William B. Travis

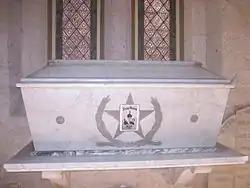
Cathedral of San Fernando sarcophagus with images of Travis, Bowie and Crockett

A year after the battle, acting upon orders from General Felix Huston, Colonel Juan Seguín oversaw the reclamation of the abandoned ashes of the Alamo defenders from three sites. On March 28, 1837, an official public ceremony was conducted to give a Christian burial to the ashes. It was believed they were buried in the vicinity of the Alamo, but their exact location was forgotten over time. When San Antonio's Cathedral of San Fernando was being renovated for a new altar during the Texas 1936 centennial, human remains believed to be those of the Alamo defenders were found. Because of discrepancies in various accounts in the ensuing century after the burial, public opinion was divided about whether or not these were the remains of the defenders. The recovered ashes were re-interred in a marble sarcophagus inside the cathedral, purportedly containing the bones of Travis, Crockett and Bowie, as well as others. Calls for DNA testing have not been acted upon.